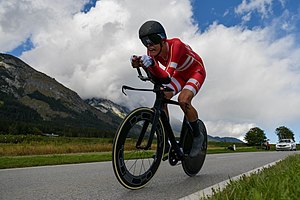
VM i landevejscykling 2018 – Enkeltstart (U23 herrer) / Hold og ryttere / Danske ryttere
U23 herrernes enkeltstart ved VM i landevejscykling 2018 blev afholdt mandag den 24. september. Ruten var 27,8 km lang. Løbet blev vundet af danske Mikkel Bjerg for andet år i træk.